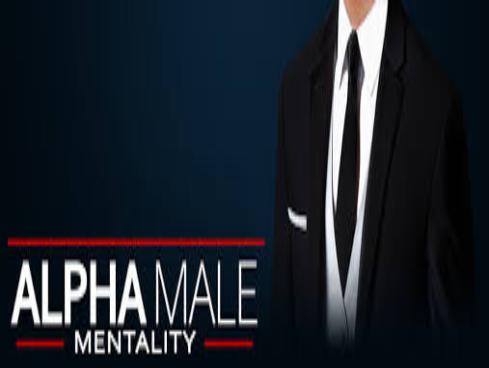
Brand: Alpha Male
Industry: Others